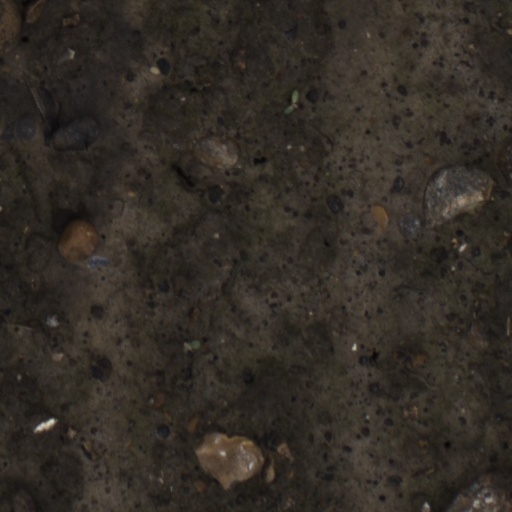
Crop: wheat